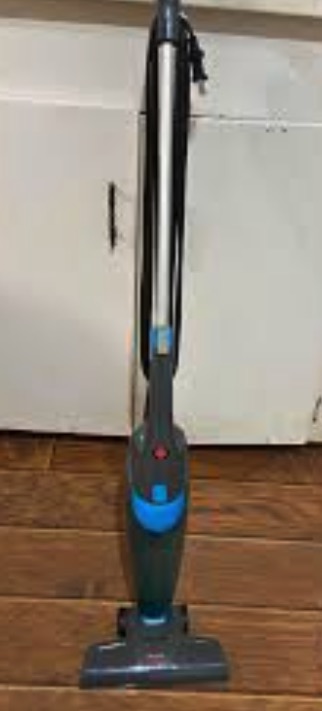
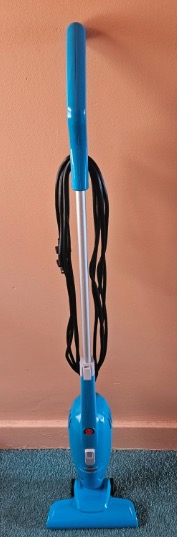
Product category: items_vacuum
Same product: no